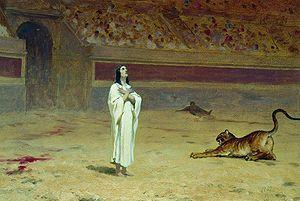
Fiodor Andreïevitch Bronnikov, né le 29 septembre 1827 à Chadrinsk et mort le 14 septembre 1902 à Rome, est un peintre russe.